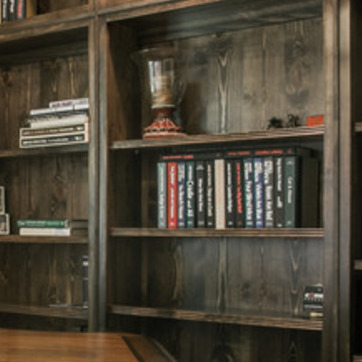
Material: paper